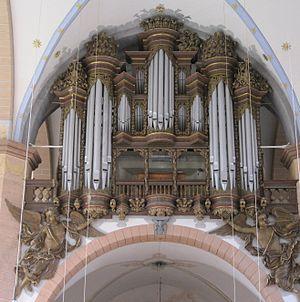
Le paysage organistique de la Basse-Saxe couvre l'arondissement de Goslar, le territoire de Göttingen, Hameln-Pyrmont, Hildesheim, Holzminden et Northeim ainsi que la ville de Salzgitter.